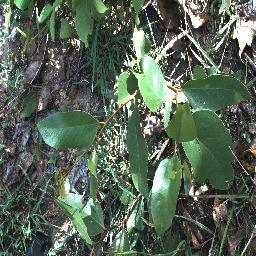
Label: negative